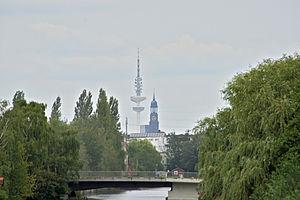
Hambourg (Wilhelmsburg), Allemagne: Le Veringkanal et les tours de la télévision et de l'Église Saint-Michel à l'horizon